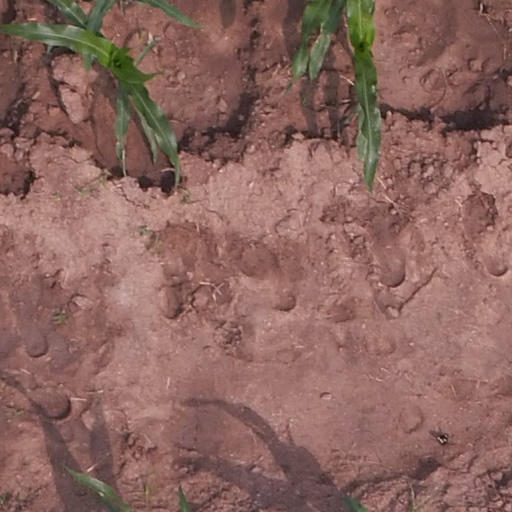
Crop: maize; corn